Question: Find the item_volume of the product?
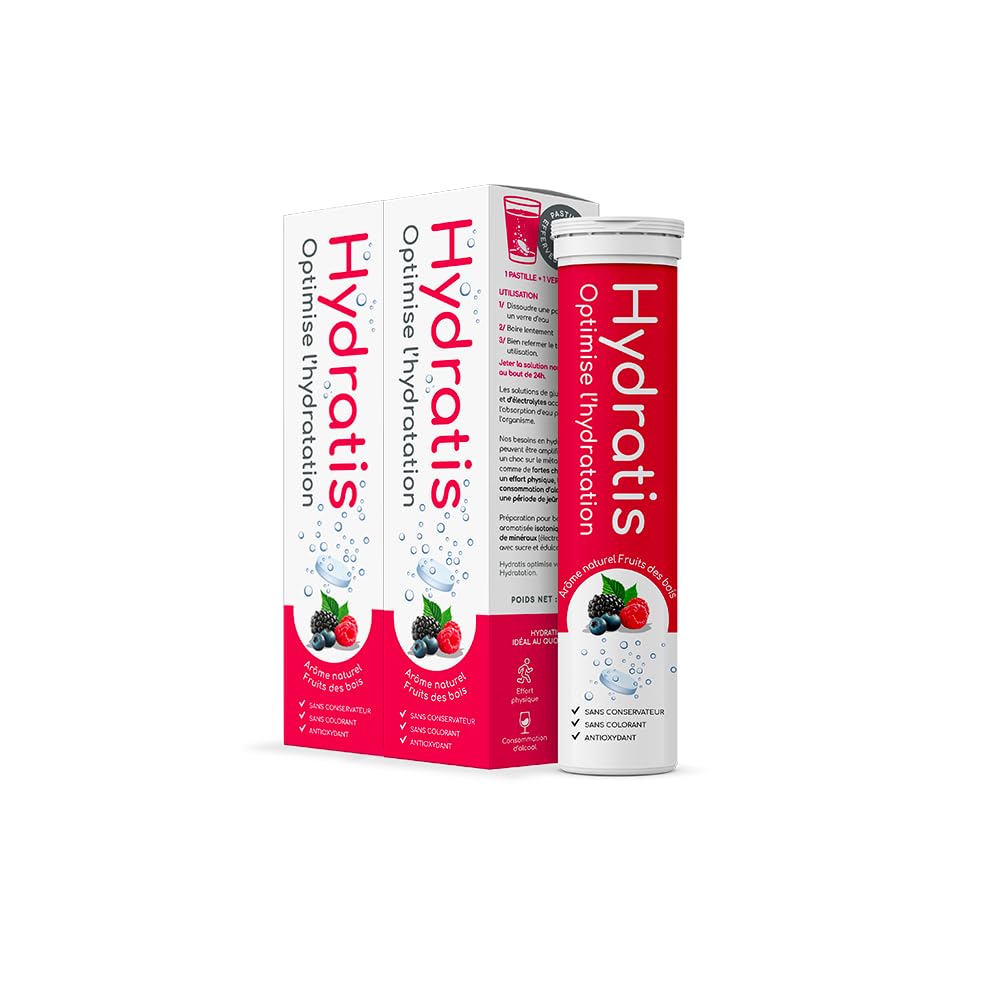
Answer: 2.0 cubic inch